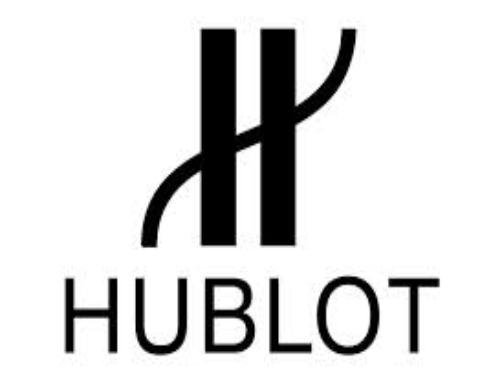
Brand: Hublot
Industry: Electronic